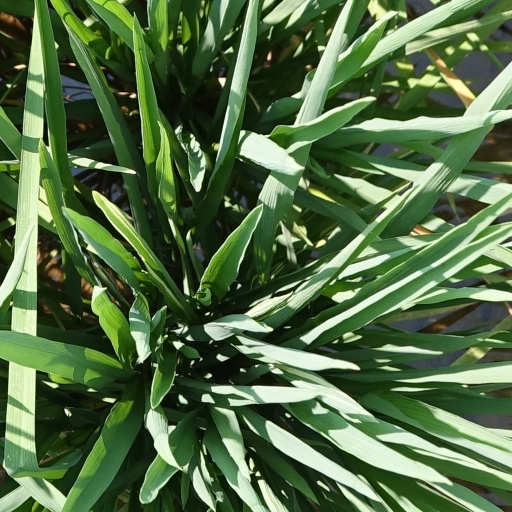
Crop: rice